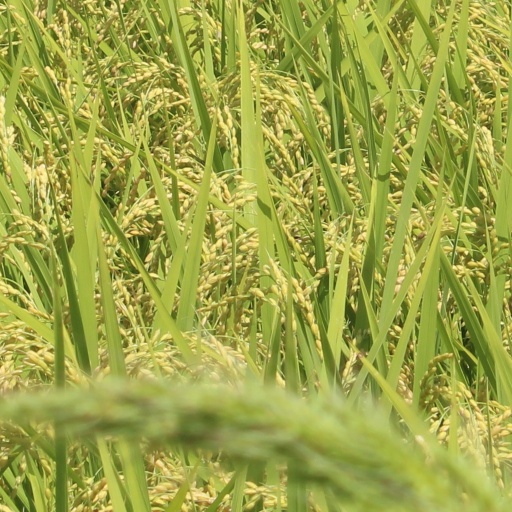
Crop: rice